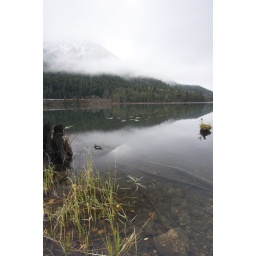
This lake was beside the hi-way #1, between Sicamous and Kamloops. Low lying clouds almost obstruct the mountains